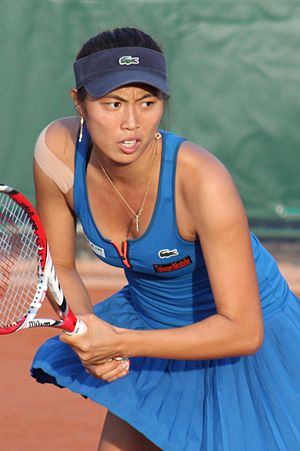
Chan Hao-ching
Chan Hao-ching er en taiwanesisk professionel tennisspiller. Hun spiller primært double og har nået store resultater i både dame- og mixeddouble. Således har hun været i finalen i Wimbledon i begge disse rækker i henholdsvis 2017 og 2014 samt i finalen i US Open i mixeddouble i 2017. Hendes bedste placering på WTA-listen i double er en femteplads, som hun nåede 27. juni 2016, mens hun ikke har været blandt de tusind bedste i single.